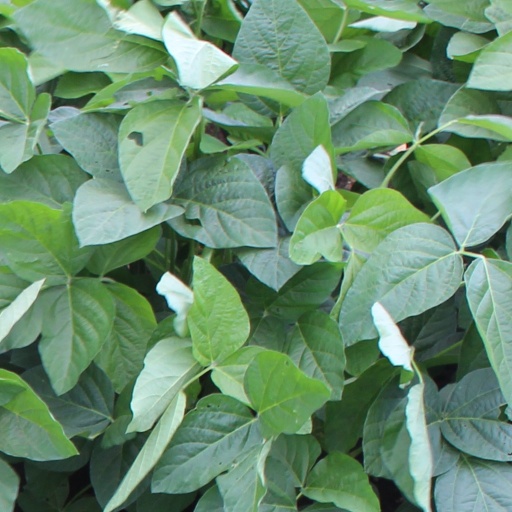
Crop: soybean